2009–10 Connecticut Huskies women's basketball team

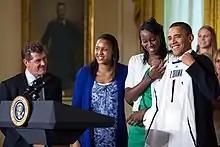
The Huskies at the White House

UConn was awarded a No. 1 seed (the number one overall seed) and assigned to the Dayton bracket. Their first-round game was against Southern, the winner of the SWAC tournament. Southern would score the first two points, but that would be their only lead of the game. Tina Charles hit her first nine shot attempts, on her way to a 22-point game, and teammate Maya More would add 21. Others would score as well, but those two scored enough to outscore the Jaguars. UConn's defense would hold the Jaguars to just ten second half points.